St. Anne's Museum Quarter, Lübeck

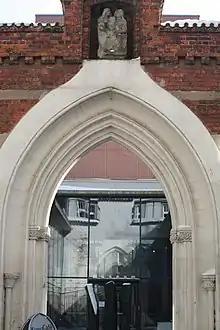
Entrance of the Kunsthalle

In 1912 the senate of Lübeck decided to convert the monastery into a museum. This caused changes of the ground plan in order to adapt the floorboards and wainscots of private town-houses. The opening of the museum took place in 1915 with some delay due to World War I. From 1920 to 1933, Carl Georg Heise managed the museum. In this era the acquisition of the Behnhaus and the assembly of its collection took place. in 1934 the museums of Lübeck were nationalized. Since 2013 St. Anne's museum and St. Anne's Kunsthalle are merchandized together as "St. Anne's Museum Quarter" together with a modern combined exhibition.